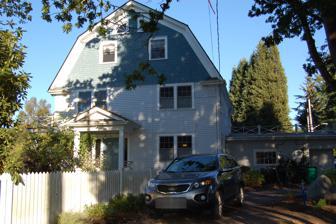
Building: Cloverfields
Country: United States of America
Year built: 1914
For the film, see Cloverfield . United States historic place Cloverfields U.S. National Register of Historic Places Location Olympia, Washington Coordinates 47°1′14.77″N 122°53′6.47″W / 47.0207694°N 122.8851306°W / 47.0207694; -122.8851306 Built 1914 Architect Joseph Wohleb Architectural style Dutch Colonial Revival NRHP reference No. 78002779 Added to NRHP May 22, 1978 Cloverfields Dairy Farm was a model dairy farm located in Olympia, Washington . Built by former Washington state pioneer Hazard Stevens after he returned to Olympia in 1914, today the farmhouse is listed on the National Register of Historic Places . About After long careers in politics and the military, Hazard Stevens returned to Olympia from Boston, Massachusetts in 1914, determined to develop a large tract of land his father purchased in the 1850s. The first commission in Olympia for architect Joseph Wohleb , the Cloverfields farmhouse still stands today at 1100 Carlyon Avenue SE. It was built in the Dutch Colonial Revival Style and is listed on the National Register of Historic Places. In addition to the house, Cloverfields originally included a large barn and two silos . As the president of the Olympia Light and Power Company , Stevens utilized electricity extensively throughout Cloverfields, particularly in the electrified barn and milking machines . The Holstein cows he used were anomaly in the area, and were complemented by Stevens' extensive orchard and angora goats . In 1949, 40 acres (160,000 m 2 ) of the Cloverfields Dairy Farm in Southeast Olympia was purchased by the Olympia School District . Today it is the location of the current Olympia High School . See also History of Olympia, Washington References